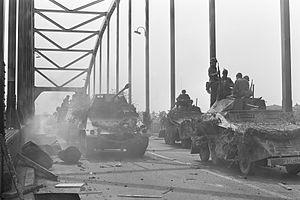
Un pont trop loin est un film américano-britannique réalisé par Richard Attenborough et sorti en 1977, d'après le livre éponyme de Cornelius Ryan publié en 1974.